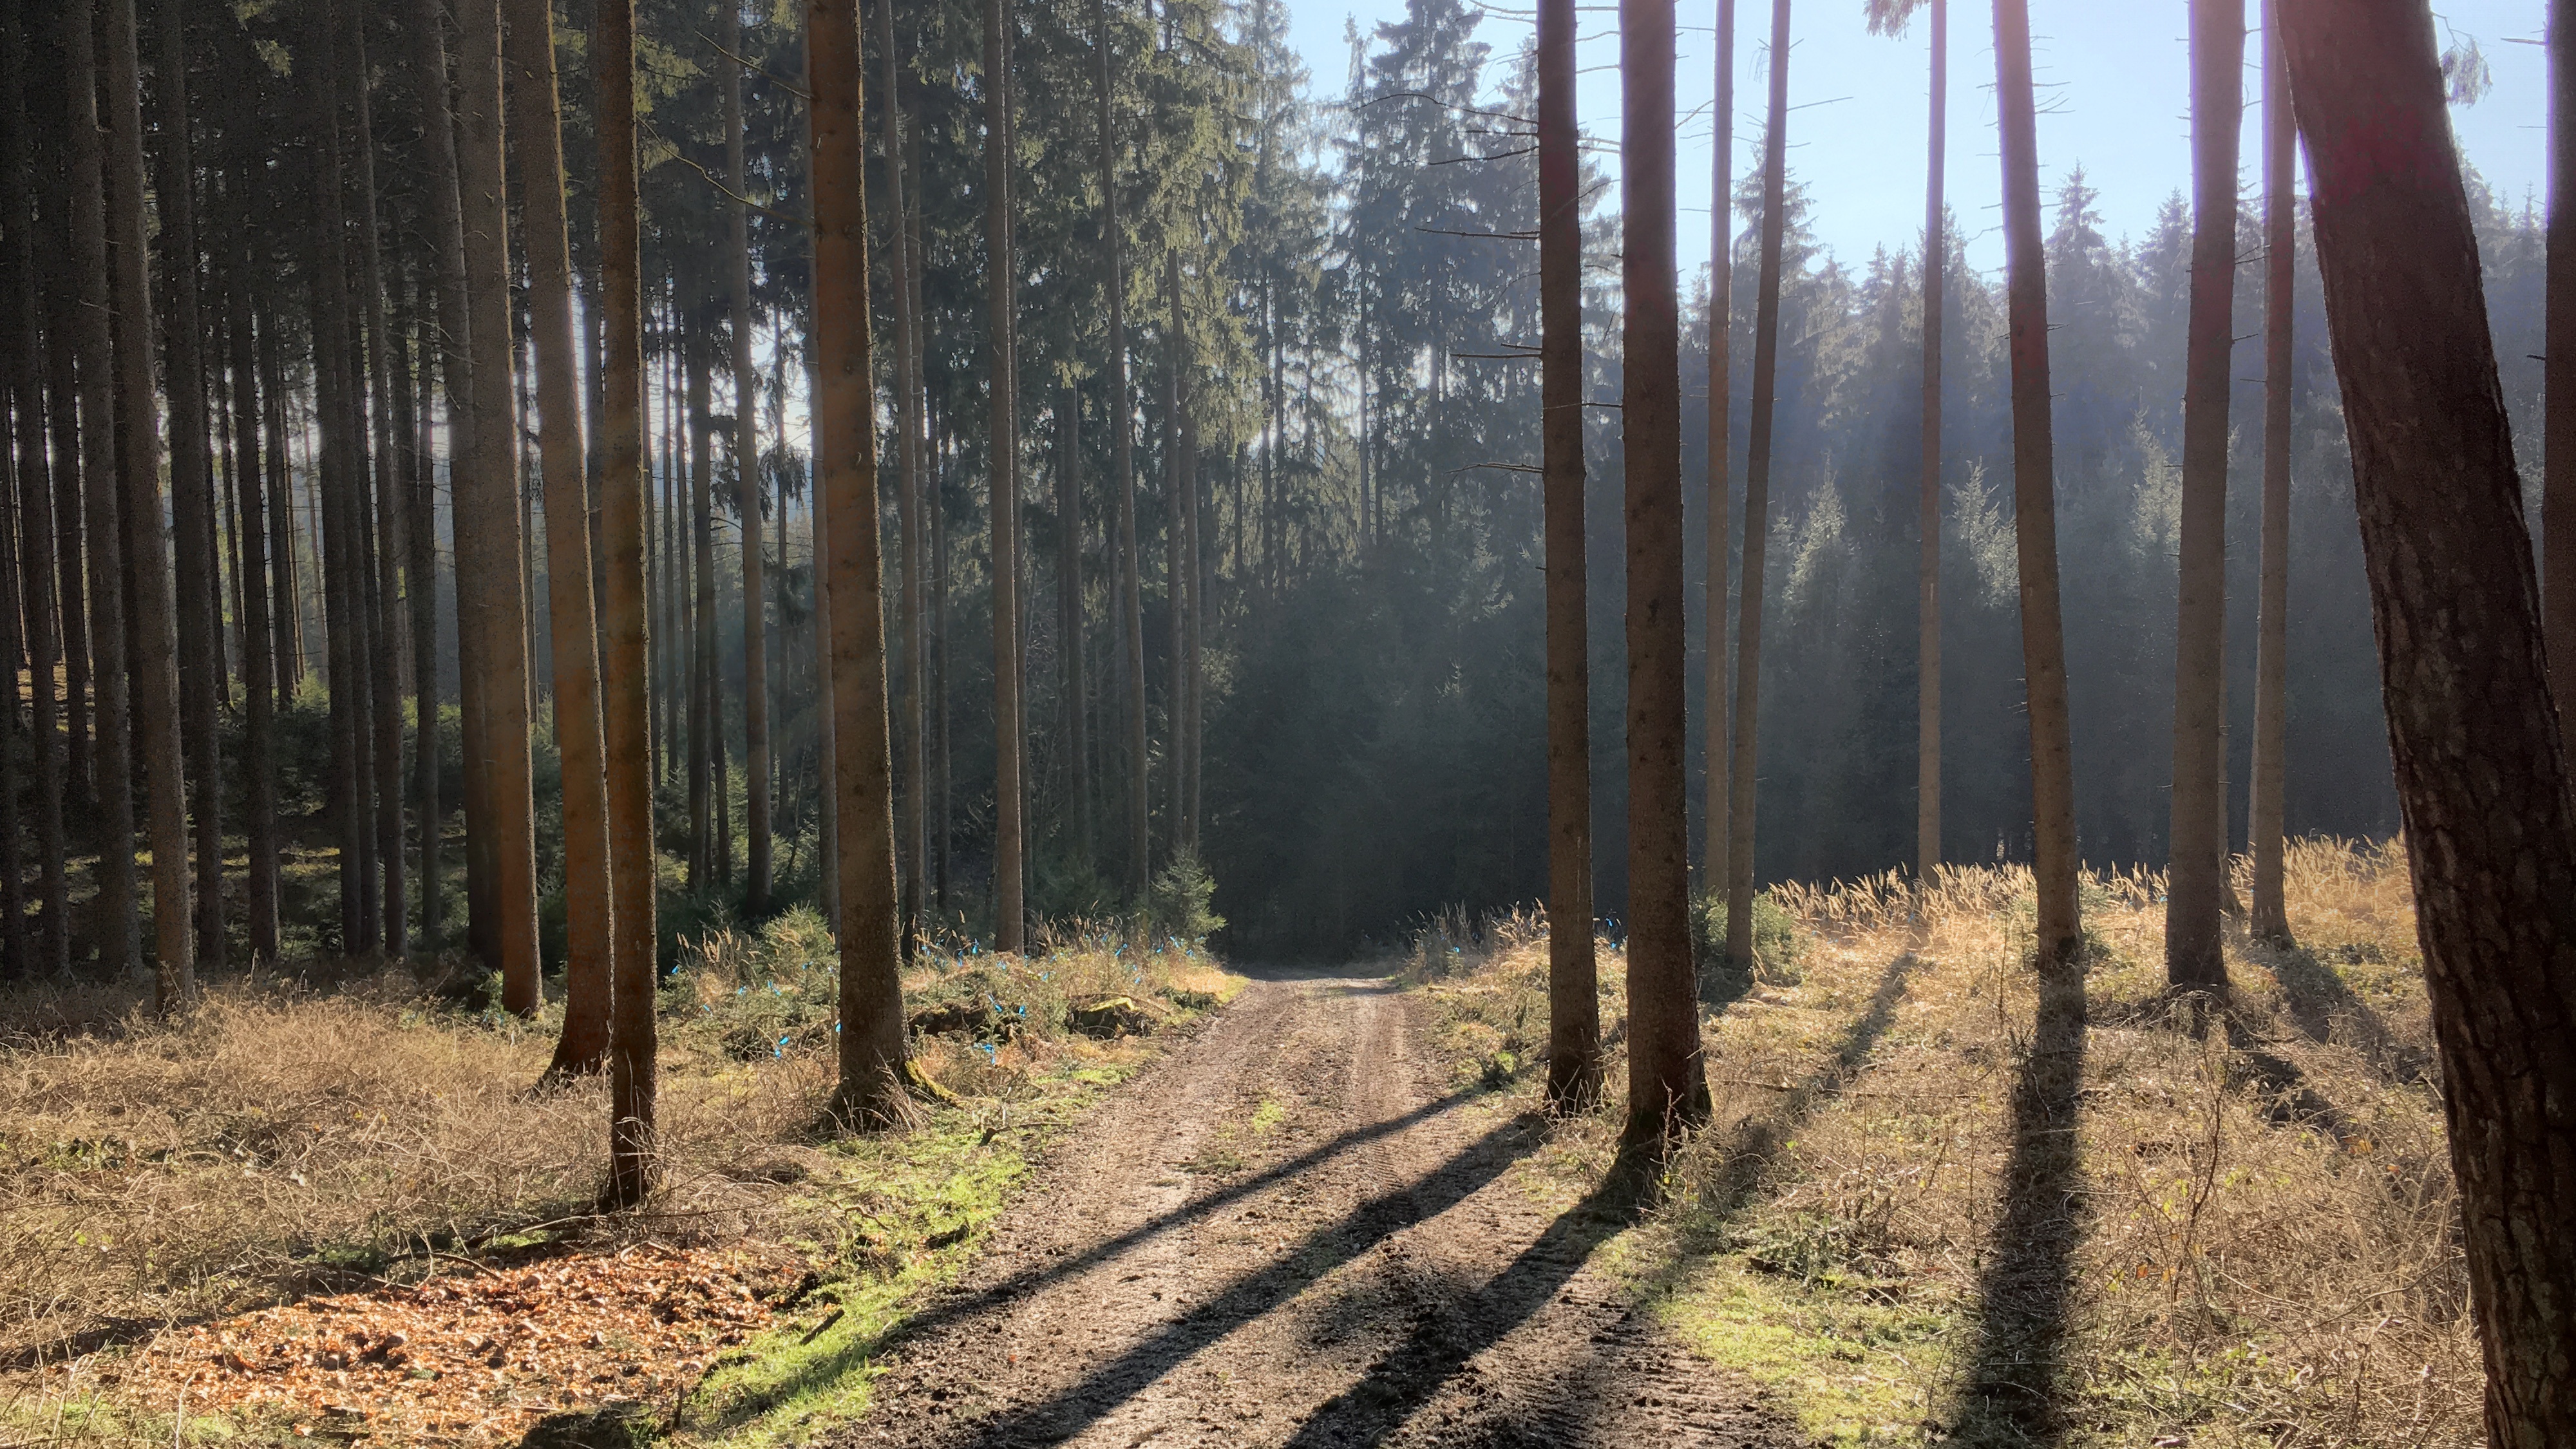
landscape, tree, nature, forest, wilderness, trail, sunlight, morning, leaf, hill, autumn, rest, season, forestry, wetland, woodland, habitat, silent, ecosystem, shadow play, biome, niederbayern, natural environment, geographical feature, atmospheric phenomenon, woody plant, temperate coniferous forest